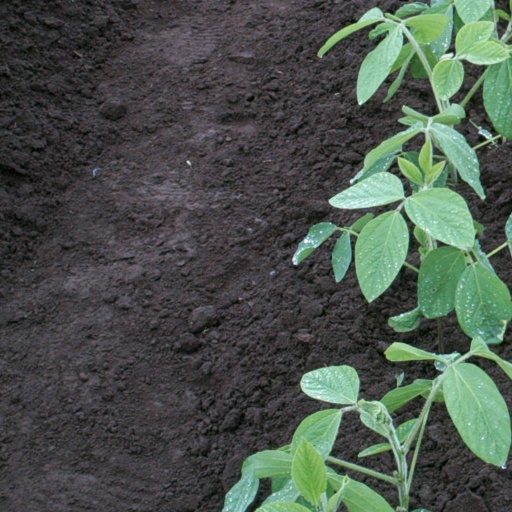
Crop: soybean